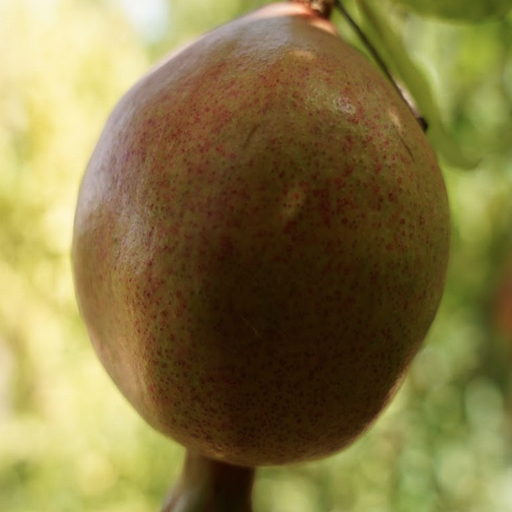
Label: Healthy